Pasha Parfeni

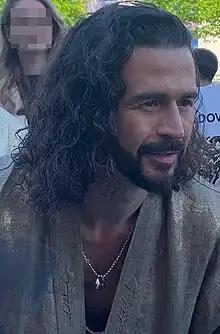
Parfeni in 2023

Pavel "Pasha" Parfeni (born 30 May 1986) is a Moldovan musician, singer and songwriter. He represented Moldova in the Eurovision Song Contest 2012 with his song "Lăutar", placing 11th. He was formerly known for being the lead singer of the Moldovan band SunStroke Project. He represented Moldova again in the Eurovision Song Contest 2023 with the song "Soarele și luna", placing 18th.